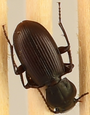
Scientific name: Pterostichus restrictus
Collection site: Rocky Mountains NEON (RMNP), plot RMNP_014